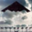
Label: airplane